Revenge of the Soga Brothers

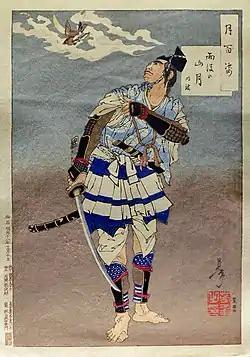
Soga Tokimune watches the moon after the rain before going to attack Minamoto no Yoritomo's quarters. From the ukiyo-e series "One Hundred Aspects of the Moon" by Tsukioka Yoshitoshi.

On June 28, 1193, the last night of the Fuji no Makigari, the participants were staying in Kamino, Fujino. The Soga brothers had prepared themselves for the revenge; Sukenari was armed with a "shakudō" "tachi" sword; and Tokimune with a "hyōgogusari" "tachi" sword and a copper "sasuga" sword. The two drew their swords and set off to find Suketsune. The brothers entered the mansion where Suketsune was staying, swinging their torches in search for Suketsune. There, the brothers found Suketsune sleeping with two prostitutes Ōtōnai and Kisegawa no Kamezuru. Sukenari told Tokimune to take care of Ōtōnai and to leave Suketsune to him. Tokimune refused and suggested that they attack him together and let Ōtōnai escape. Seeing their enemy drunk in deep sleep, Tokimune was overjoyed, but Sukenari wanted to wake him up. Sukenari then stabbed Suketsune in the shoulder and told him, "Hey, lord. Kudō "Saemon-no-jō" [Kudō Suketsune]. While waiting for enemies this important, you are sleeping like a fool. Wake up." When Suketsune attempted to get up and reach for his sword, Sukenari blew at him, after which Tokimune killed him, thus fulfilling their vow. When Ōtōnai woke up to the sounds of swords and condemned the brothers, they slashed her across the torso and cut her legs off. On the way out, the brothers decided to make sure that Suketsune was really dead, and stabbed and beat his body three times. It was later rumored that "his mouth was cut open."